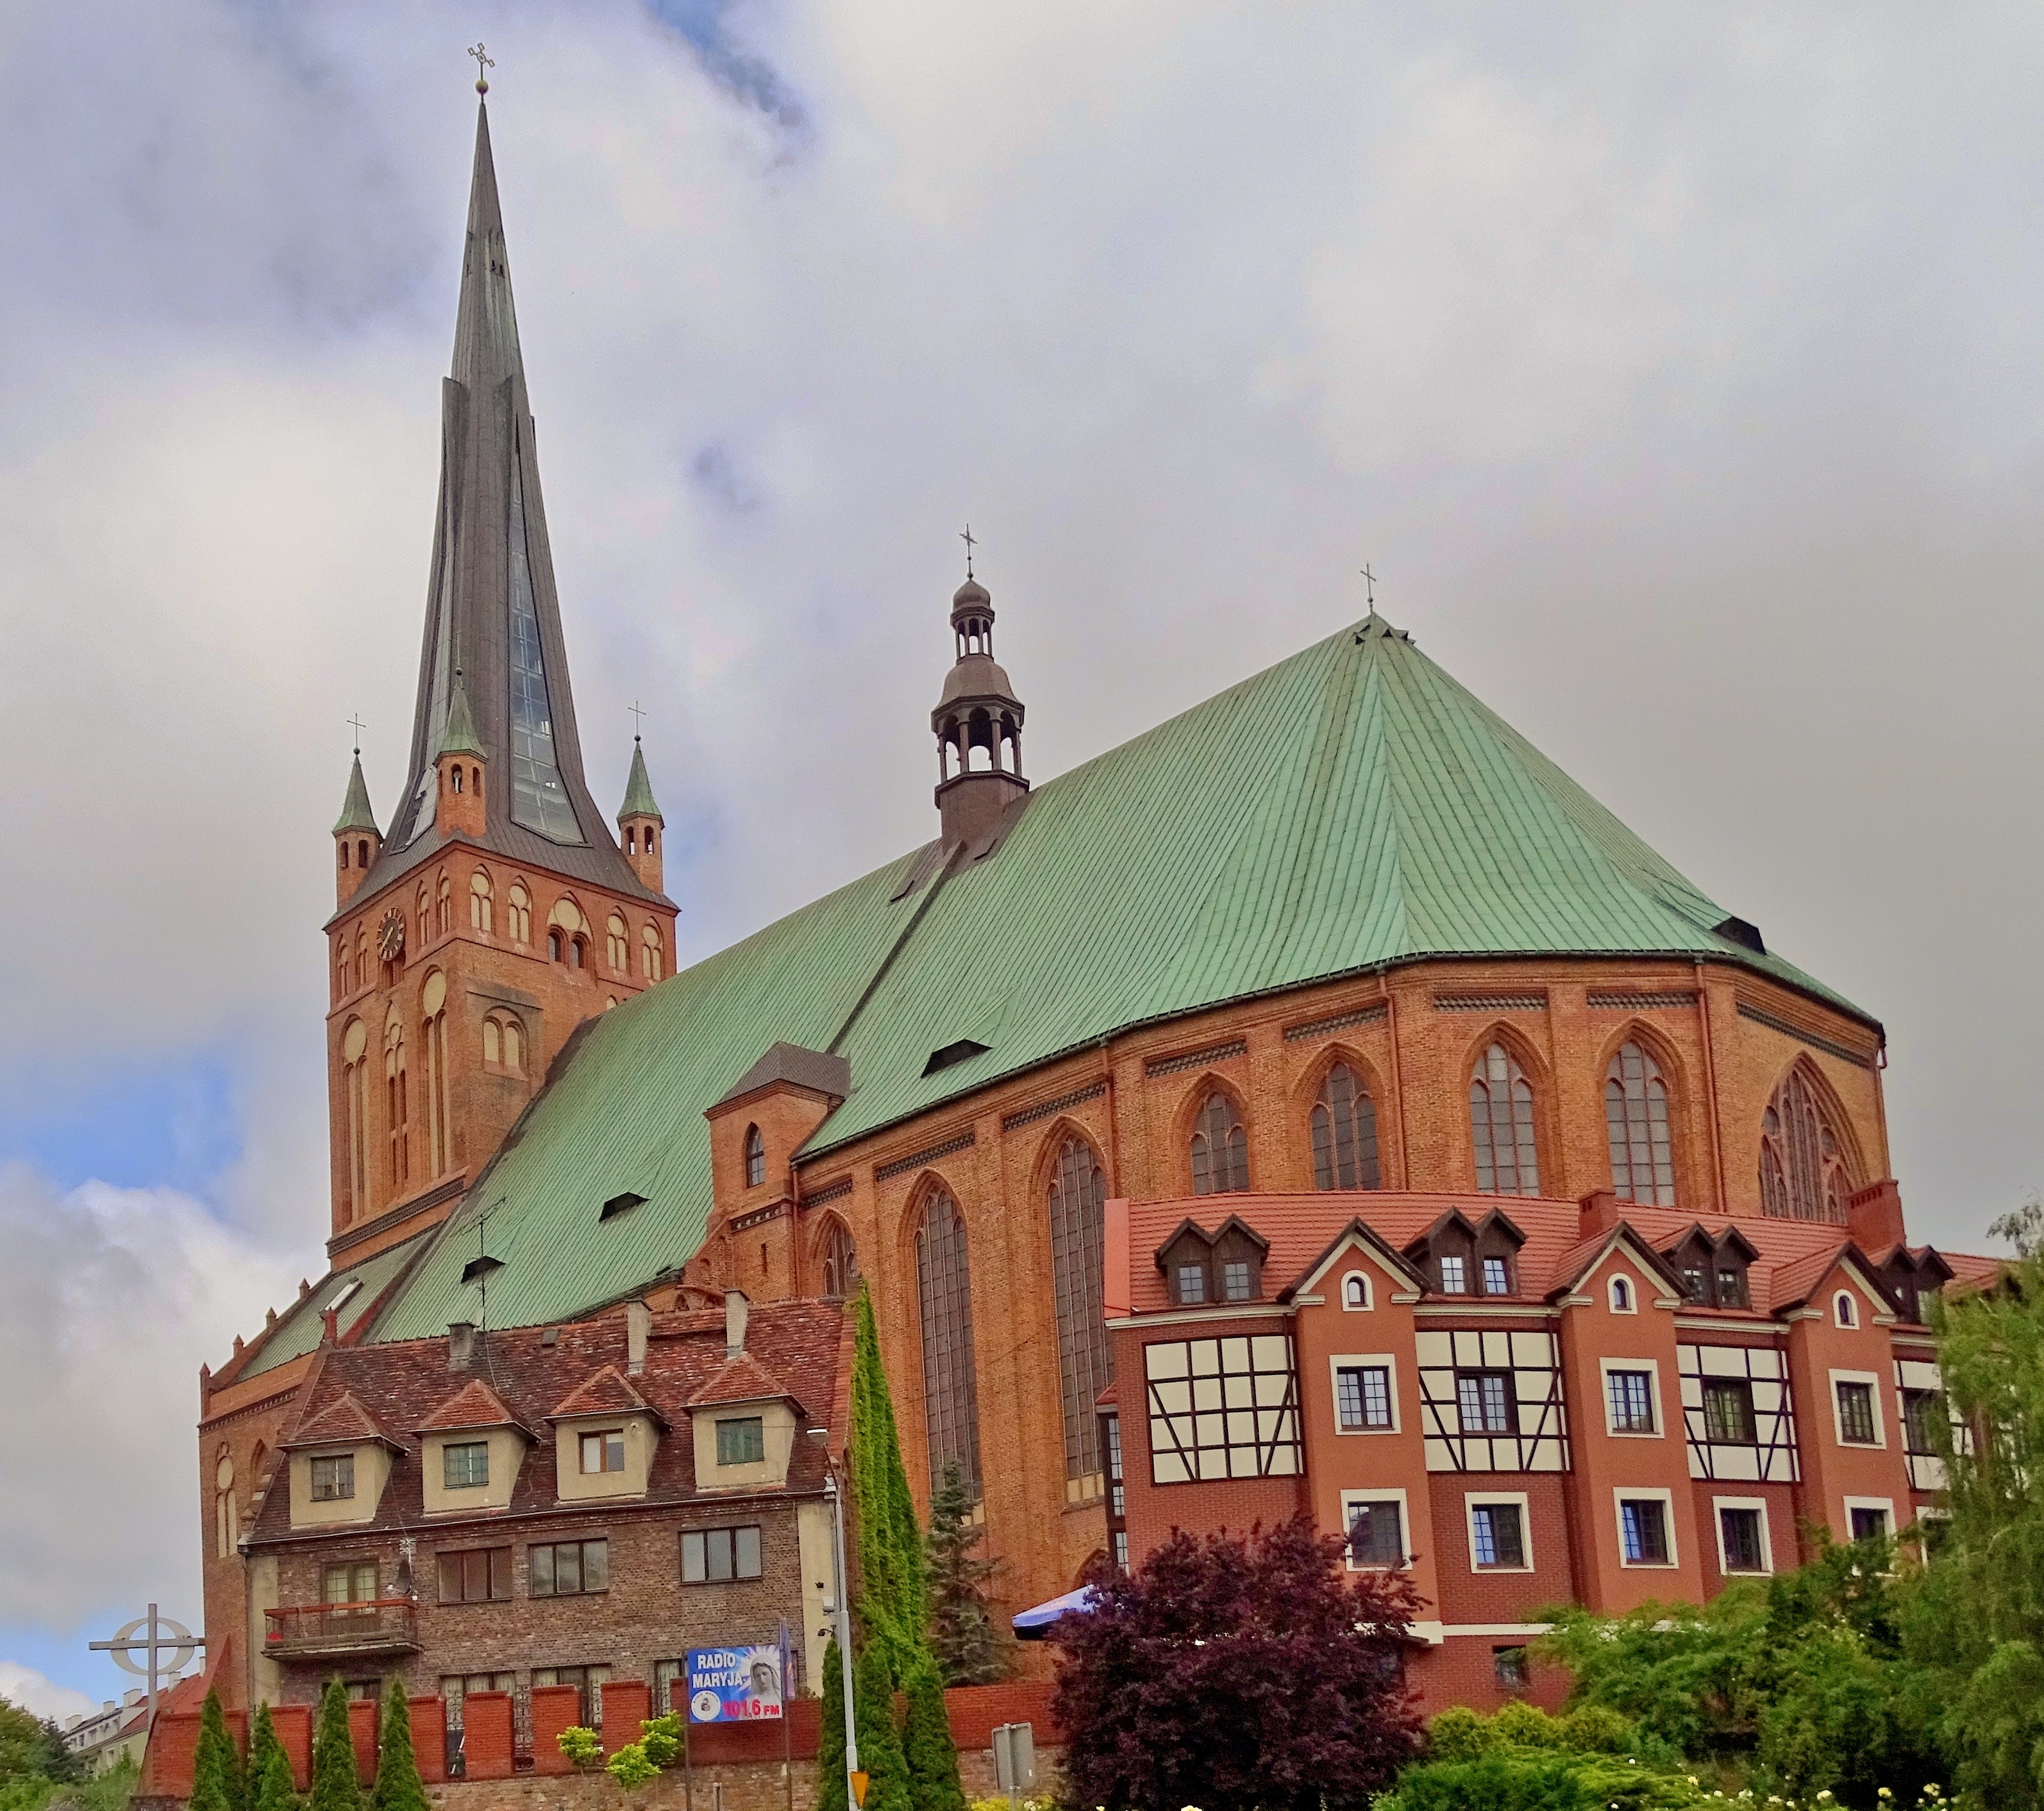
town, building, chateau, landmark, church, cathedral, place of worship, monastery, poland, estate, stettin, james bus cathedral